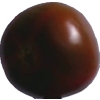
Label: tomato_maroon